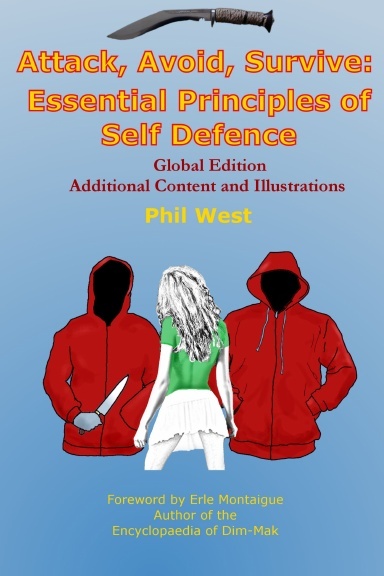
Attack, Avoid, Survive. Global Edition
New improved Global edition of "Attack, Avoid, Survive". Additional content, more illustrations, more techniques and more pages makes this version even better value. Additional content added 2020. Very few combat manuals choose to explain the mechanics and principles on which techniques are based. This book does. Not only are the essential principles explained, but they are also illustrated with practical real world applications. Examples are drawn from proven martial arts including Wing Chun, Jeet Kune Do, Karate, Combat Tai Chi, Capoeira, Jujitsu, Bagua, Boxing and the Filipino Martial Arts. Included in this book is a detailed section on Dim mak or Vital points which features a new simplified system for learning the point locations. ¥ Advice on avoiding trouble before the fighting starts. ¥ Defence against Knives and other armed attacks. ¥ The use of Dim mak Vital points and Pressure Points ¥ Locks, Throws, Takedowns, Strikes and Kicking. ¥ Use of knives and everyday objects for defence. ¥ Selecting firearms for close range defence.
Brand: BooksWholesale
Category: Sporting Goods > Athletics > Boxing & Martial Arts > Martial Arts Weapons > Sais